Battle of Leyte Gulf

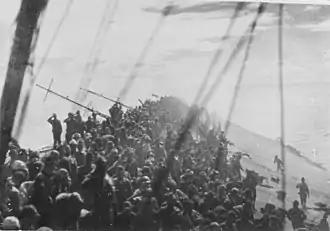

In all, five fleet carriers and one light carrier of Third Fleet flew 259 sorties with bombs carried by Helldivers and torpedoes launched by TBF Avengers against Center Force on 24 October, but this weight of attack was not nearly sufficient to neutralize the threat from Kurita. The largest effort of the Sibuyan Sea attack was directed against just one battleship, "Musashi", which was sunk, and the cruiser "Myōkō" was also crippled by an aerial torpedo. Nevertheless, every other ship in Kurita's force remained battleworthy and able to advance. It would be the desperate action and great sacrifice of the much weaker force of six slow escort carriers, three destroyers, four destroyer escorts, and 400 aircraft at the Battle off Samar, utterly lacking in credible weapons to sink armored ships, to stop Kurita. It also contrasts with the 527 sorties flown by Third Fleet against Ozawa's much weaker carrier decoy Northern Force on the following day.